Harry Wrathall

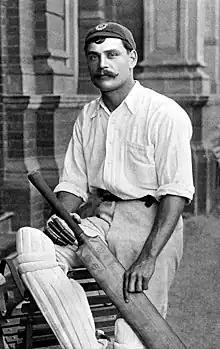
Wrathall pictured in the 1890s

Harry Wrathall (1 February 1869 – 1 June 1944) was an English cricketer who played for Gloucestershire, Marylebone and London County.